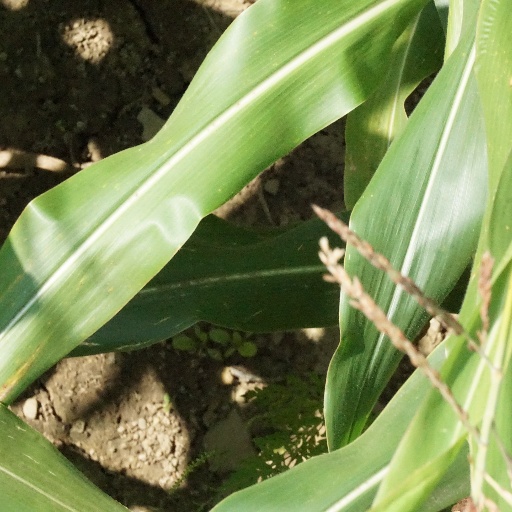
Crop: maize; corn